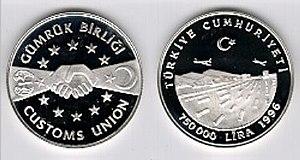
L’union douanière entre l'Union européenne et la Turquie a été créée le 31 décembre 1995. Sa création repose sur une décision du Conseil d'association entre l'Union européenne et la Turquie du 6 mars 1995, établie par l'accord d'Ankara de 1963. Les biens peuvent voyager entre les deux entités sans restrictions douanières. Cependant, elle ne couvre pas certains secteurs économiques tels que l'agriculture, à laquelle des concessions commerciales bilatérales s'appliquent, les services et les marchés publics.